St. Charles Borromeo Seminary

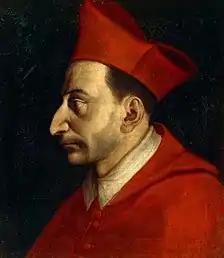
Cardinal Borromeo (1550)

Saint Charles was founded in June 1832 by Bishop Francis Kenrick in his home on Fifth Street in Philadelphia. At that time, all of the dioceses in the United States needed more American-born priests to serve the growing Catholic immigrant population.In the beginning, the only faculty members at Saint Francis were Francis Kenrick and his brother, Reverend Peter Kenrick. Francis Kenrick later moved Saint Charles to three buildings on the site of a former church in the city.